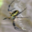
Label: spider